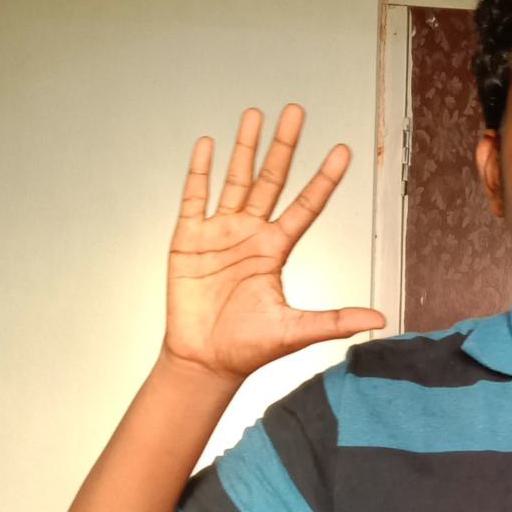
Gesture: palm